Antisemitism in the United Kingdom

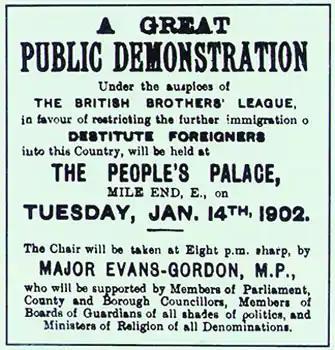
British Brothers' League poster, from 1902, aiming at stemming Jewish immigration to the East End of London

However, Jews were restricted by laws aimed primarily at Catholics and nonconformists, such as the Corporation Act 1661 and other Test Acts, which restricted public offices in England to members of the Church of England. The Jewish Naturalisation Act, which allowed Jews to become naturalised by application to Parliament, received royal assent on 7 July 1753 but was repealed in 1754 due to widespread opposition to its provisions. For the purpose of Catholic emancipation, the test acts were repealed in 1828 but replaced by George IV with the Oath of Abjuration Act, which declared an oath of abjuration, containing the words "upon the faith of a Christian," to be necessary for all officers, civil or military, under the crown or in the universities, and for all lawyers, voters, and members of Parliament.